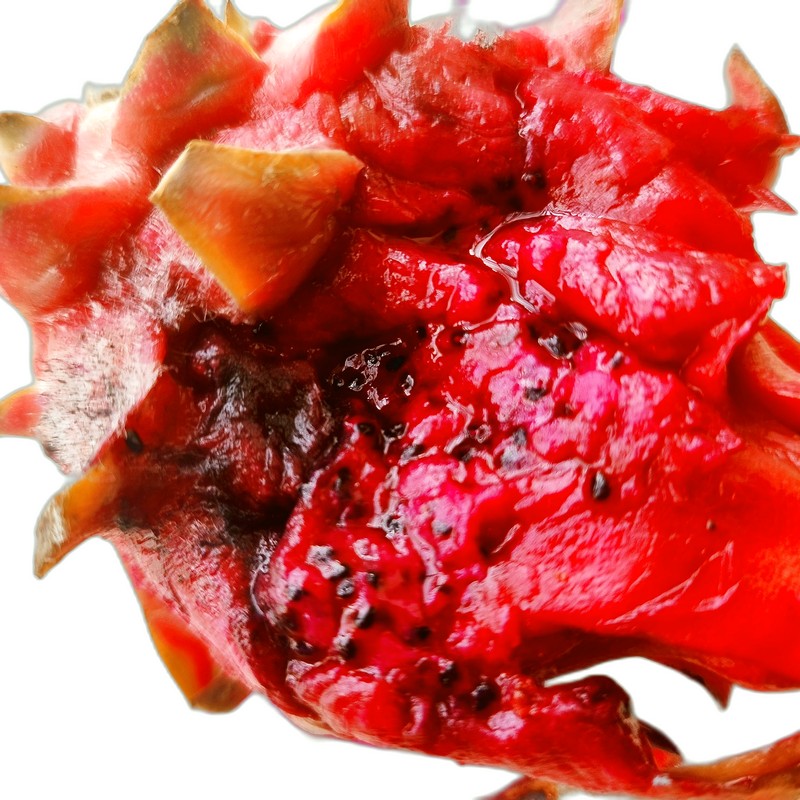
Label: Defect Dragon Fruit